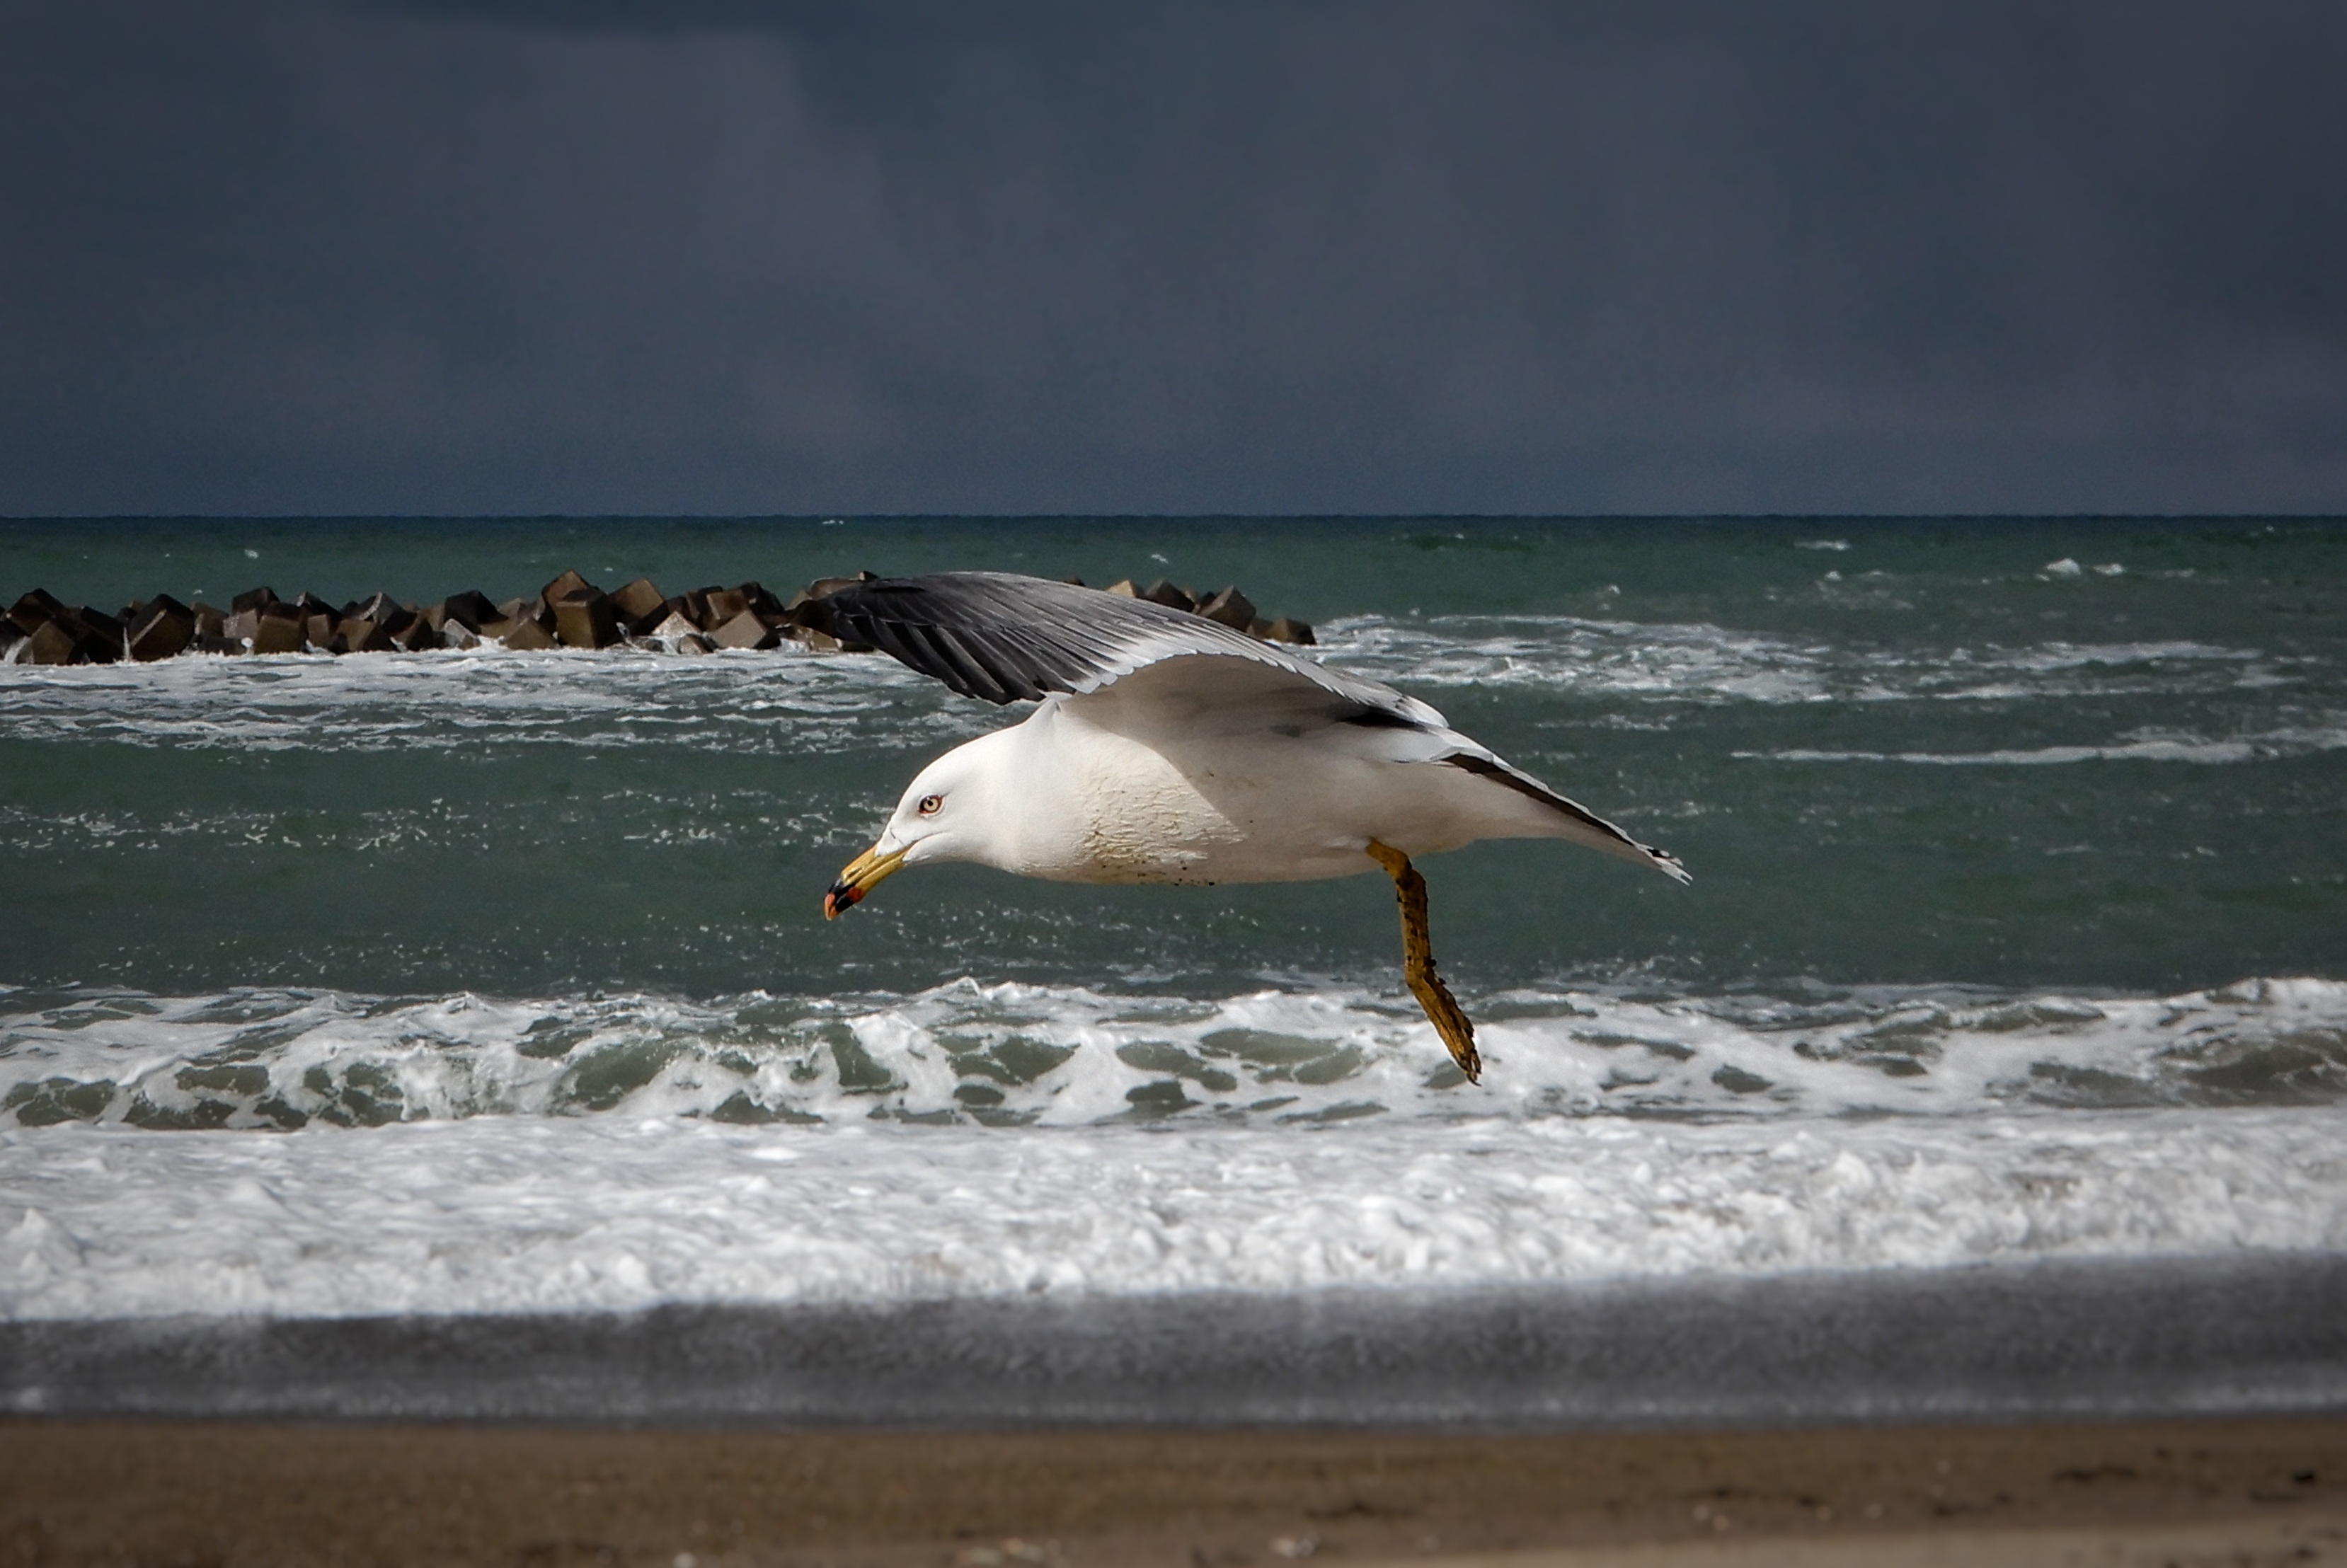
bird, nature, vertebrate, sea, water, fauna, shore, ocean, gull, seabird, wildlife, coast, wave, beach, charadriiformes, water bird, seaduck, duck